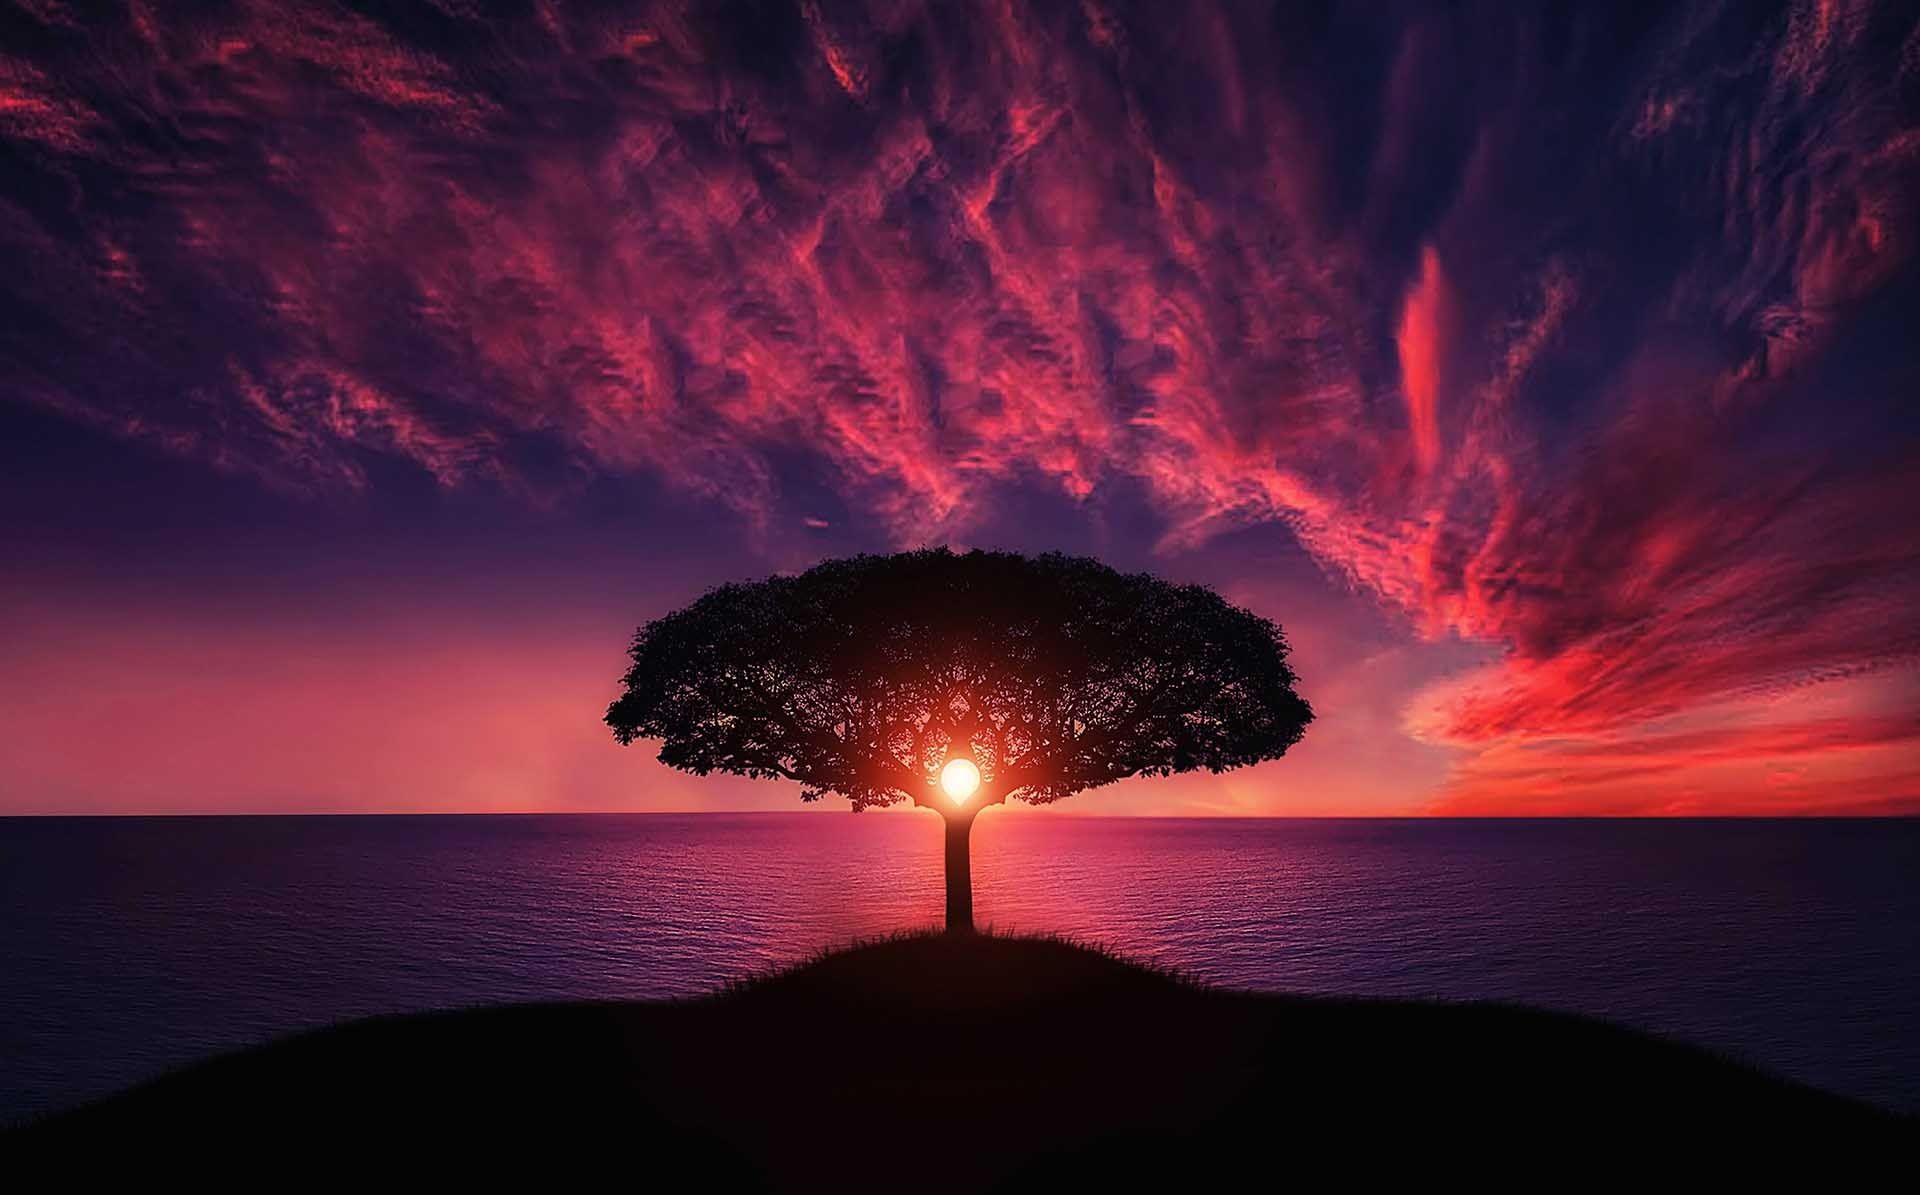
sky, horizon, sunrise, cloud, atmosphere, afterglow, sunset, night, dawn, ocean, dusk, sea, evening, moonlight, sunlight, reflection